Jonathan Wilker

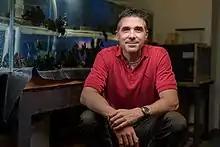
Jonathan Wilker

Jonathan Wilker is an American scientist, engineer, and educator who focuses on developing sustainable, marine animal-inspired underwater adhesives for use in surgery, construction, and other applications. His work has been profiled by "The New York Times", National Public Radio, Popular Science, Chemical and Engineering News, and his research has been published in many scientific journals, such as Nature, Journal of the American Chemical Society, and ACS Applied Materials & Interfaces. He is a professor at Purdue University in West Lafayette, Indiana, where he teaches courses in inorganic chemistry and bioinorganic chemistry. Wilker has received a number of awards for his teaching including The College of Science Outstanding Teacher Award at Purdue University (2011). In addition to being a faculty member in the Department of Chemistry, he is also a Professor of Materials Engineering at Purdue University. Outside activities include advocacy for federal funding of science research and development.